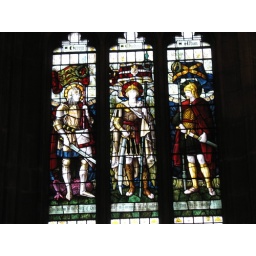
Stained glass window in St. Mary's Chapel Redcliffe